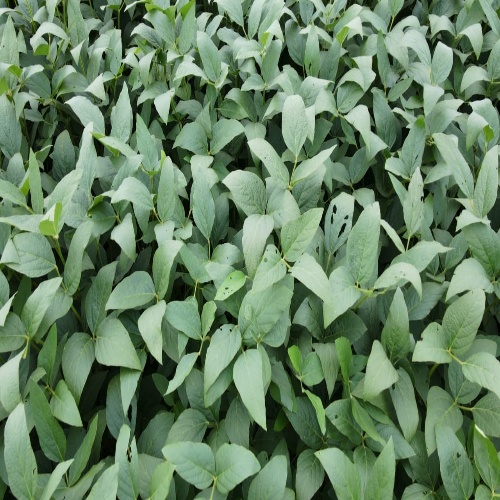
Label: Diabrotica_speciosa